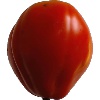
Label: Tomato 1